Art Gallery of Greater Victoria

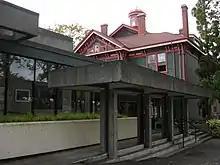
The museum's building is made up of two components, a late–19th century residence, and a mid–20th century expansion wing

The building of the Art Gallery of Greater Victoria is made up of two components, the Spencer Mansion, and the Exhibition Galleries. The former is a re-purposed Victorian style residence built in 1889, whereas the latter is a modernist style expansion wing of seven galleries, built in phases from the 1950s to 1978. The combined museum building takes up of space.